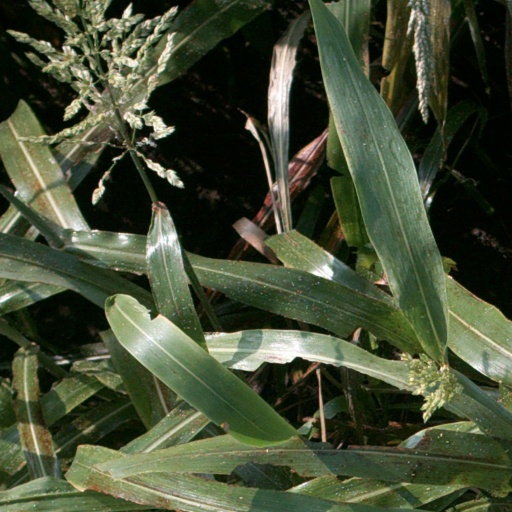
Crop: sorghum